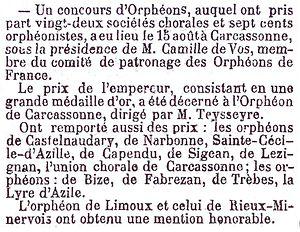
Un concours d'orphéons en 1861 à Carcassonne.
Orphéon désigne soit une chorale d'homme, soit un instrument de musique fixe, à cordes et à clavier, dans lequel le son est produit par une roue qui frotte les cordes comme dans une vielle à roue.